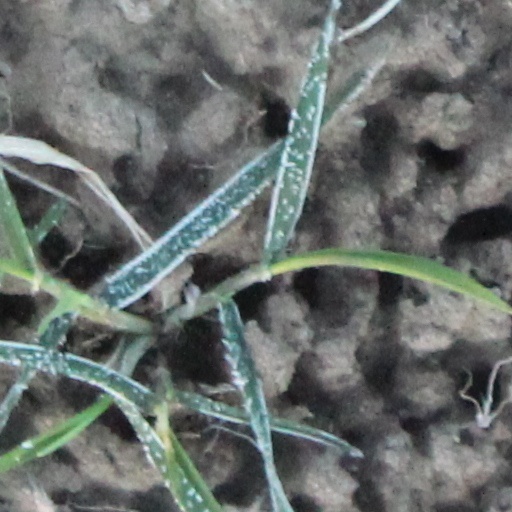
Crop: wheat